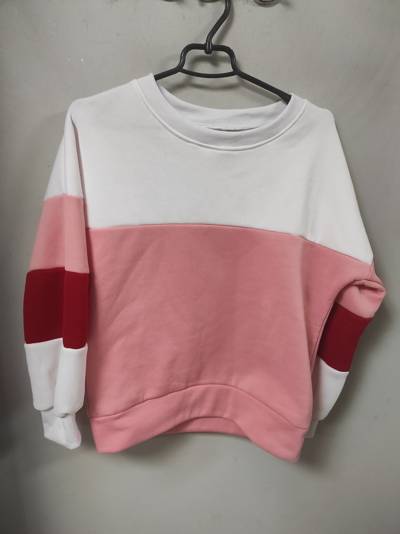
Waste category: clothes